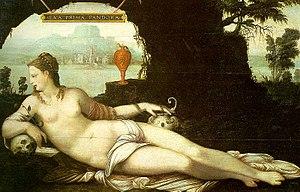
La Renaissance française est un mouvement artistique et culturel situé en France entre le milieu du XVᵉ siècle et le début du XVIIᵉ siècle. Étape de l'époque moderne, la Renaissance apparaît en France après le début du mouvement en Italie et sa propagation dans d'autres pays européens.
L'École de Fontainebleau est le nom donné à deux périodes de l'histoire de l'art français, qui dominèrent la création artistique française au XVIᵉ et au XVIIᵉ siècle, et qui figurent parmi les exemples les plus aboutis de l'art renaissant en France.
Jean Cousin l'Ancien, dit aussi le Père, ou le Vieux pour le distinguer de son fils également appelé Jean Cousin, est un peintre, dessinateur, décorateur et graveur français de la Renaissance.
La Seconde Renaissance, autrefois dit Style Henri II, marque à partir de 1540, la maturation du style apparu au début du siècle ainsi que sa naturalisation tandis que le Val de Loire se retrouve relégué en conservatoire des formes de la Première Renaissance. Cette nouvelle période se développe alors principalement durant les règnes de Henri II, François II puis Charles IX, pour ne s'achever que vers 1559-1564, au moment même où commencent les Guerres de religions, qui seront marquées par le Massacre de la Saint-Barthélemy et la contre-réforme catholique.
Le maniérisme du Nord est la forme de maniérisme dans les arts visuels au nord des Alpes entre le XVIᵉ et le début du XVIIᵉ siècle.